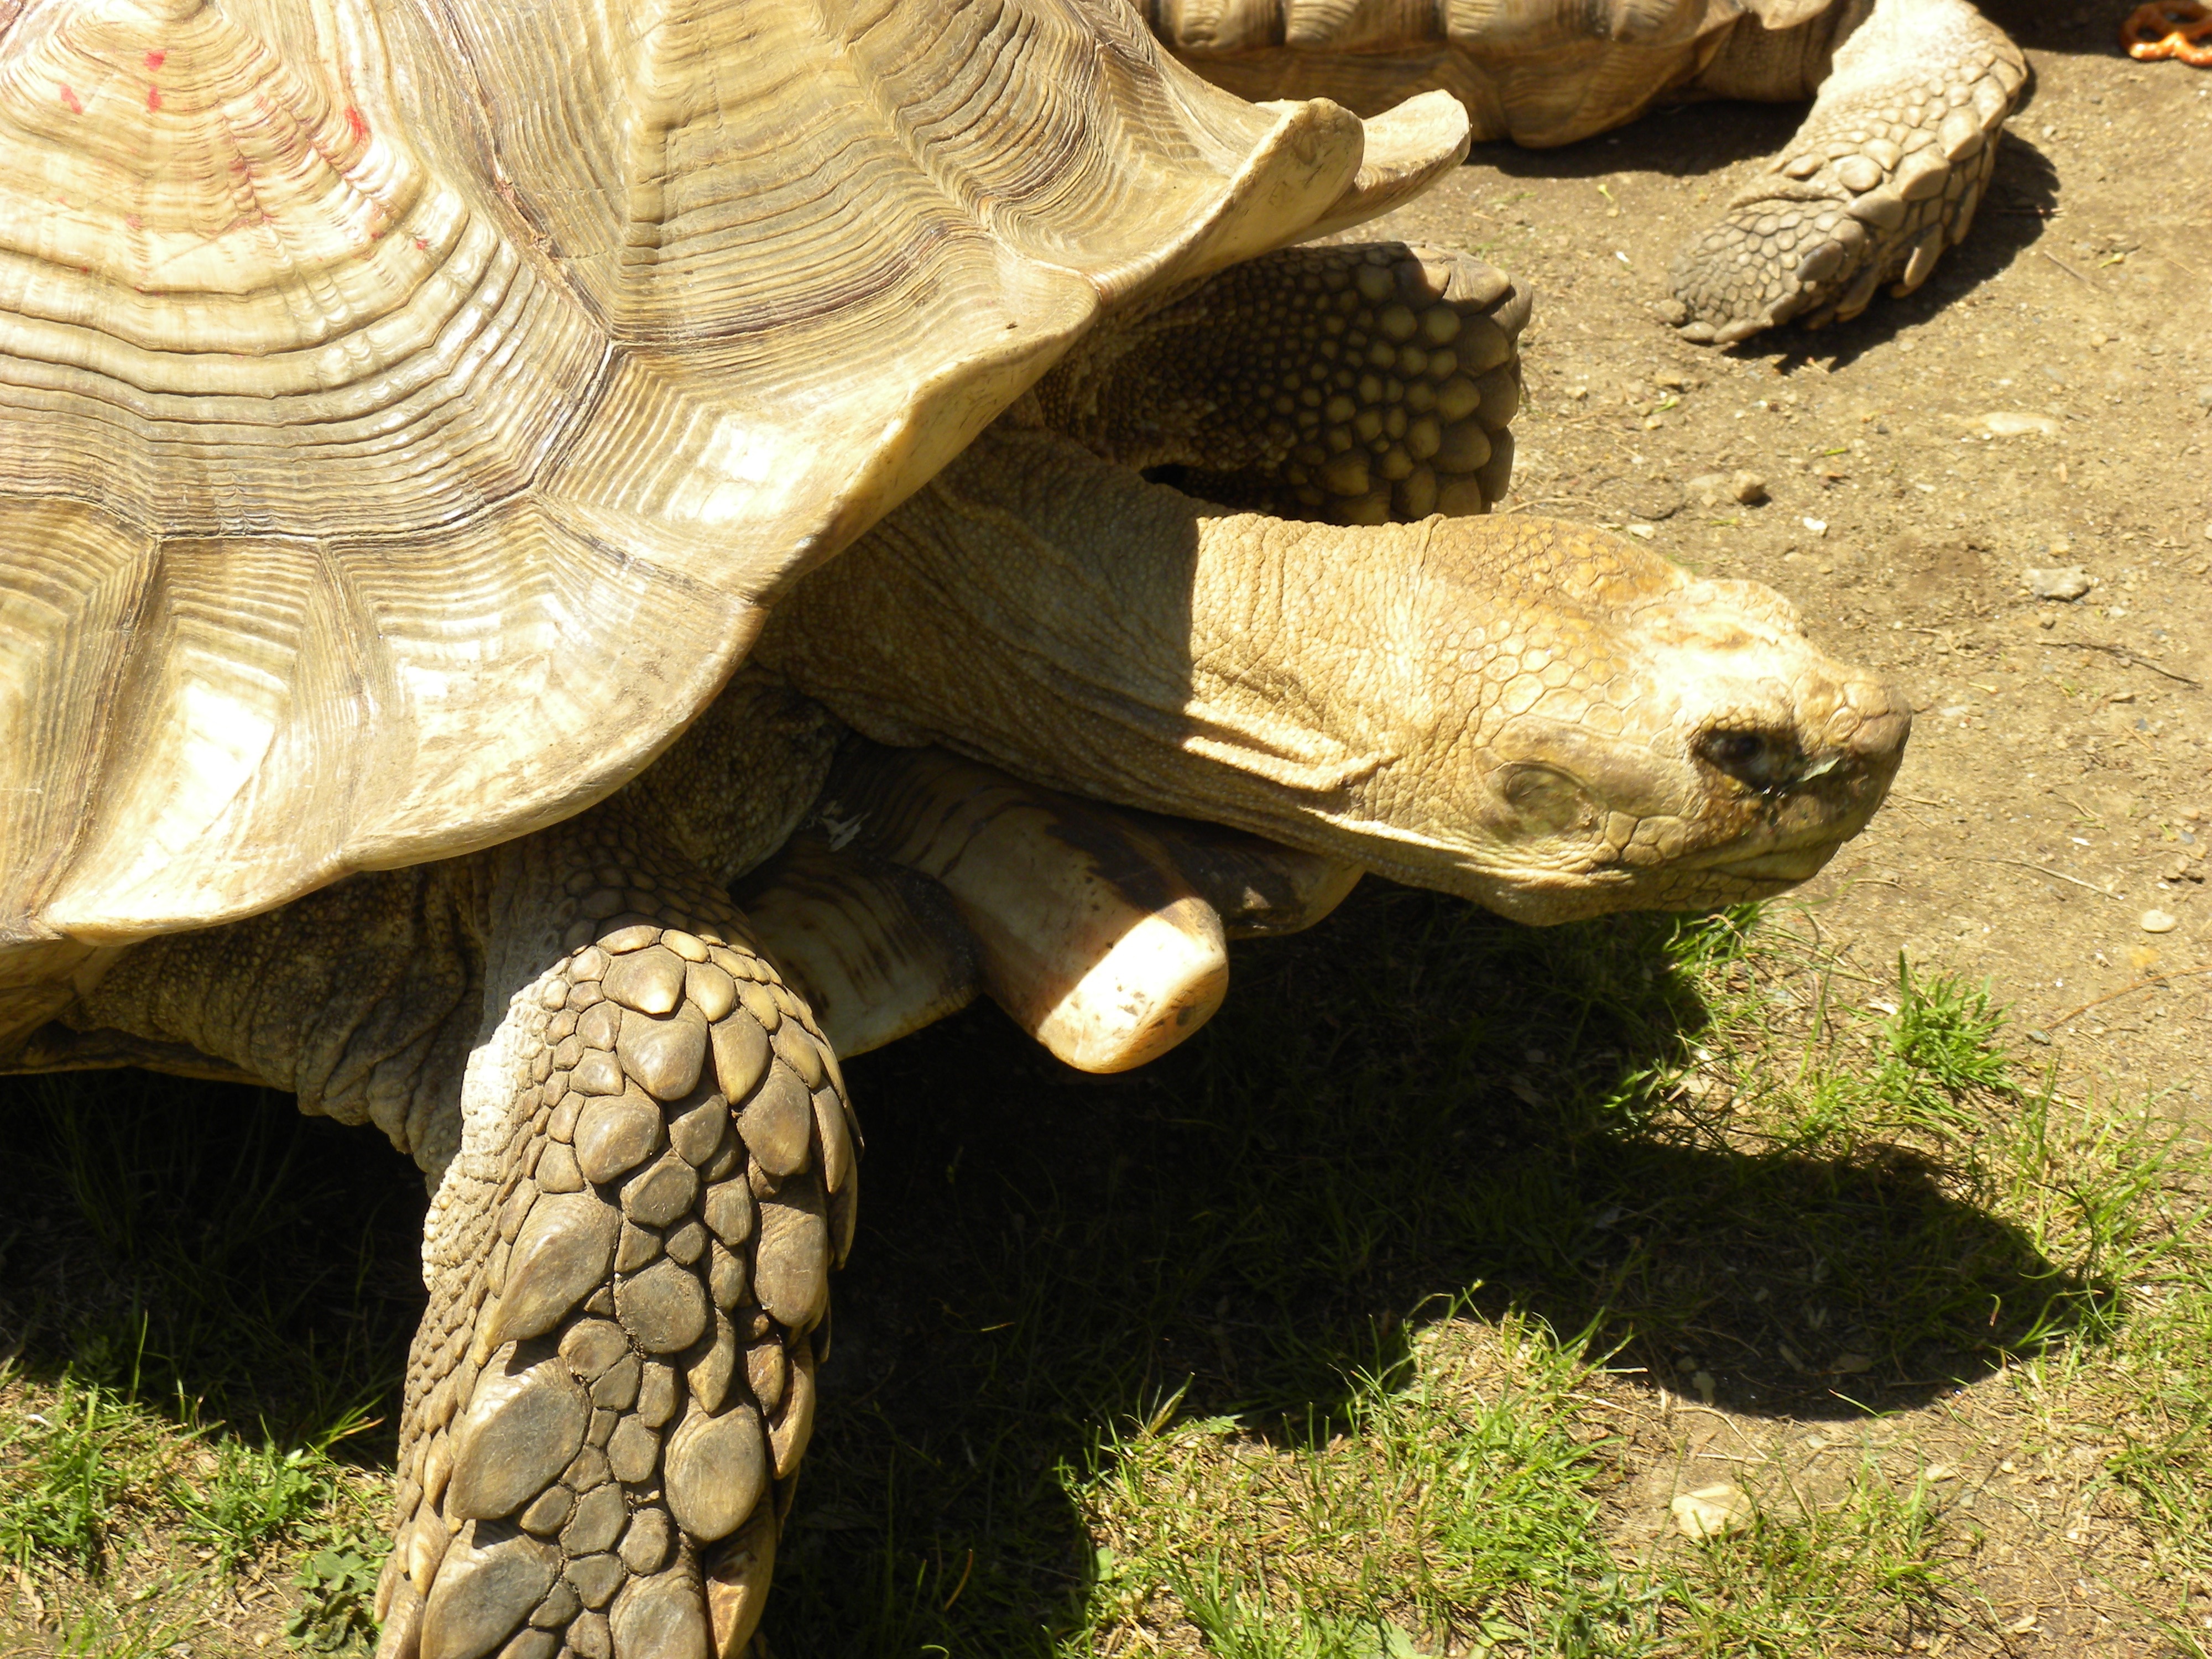
nature, animal, wildlife, zoo, turtle, reptile, fauna, shell, tortoise, vertebrate, slow, armor